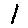
Label: 1